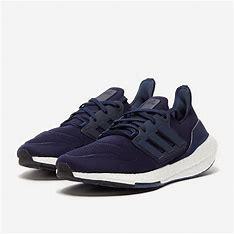
Brand: Adidas
Model: Ultraboost 22